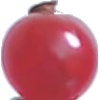
Label: redcurrant